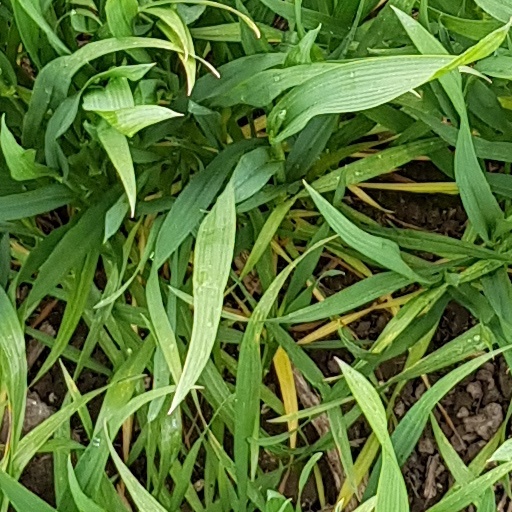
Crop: wheat